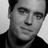
Emotion: happy